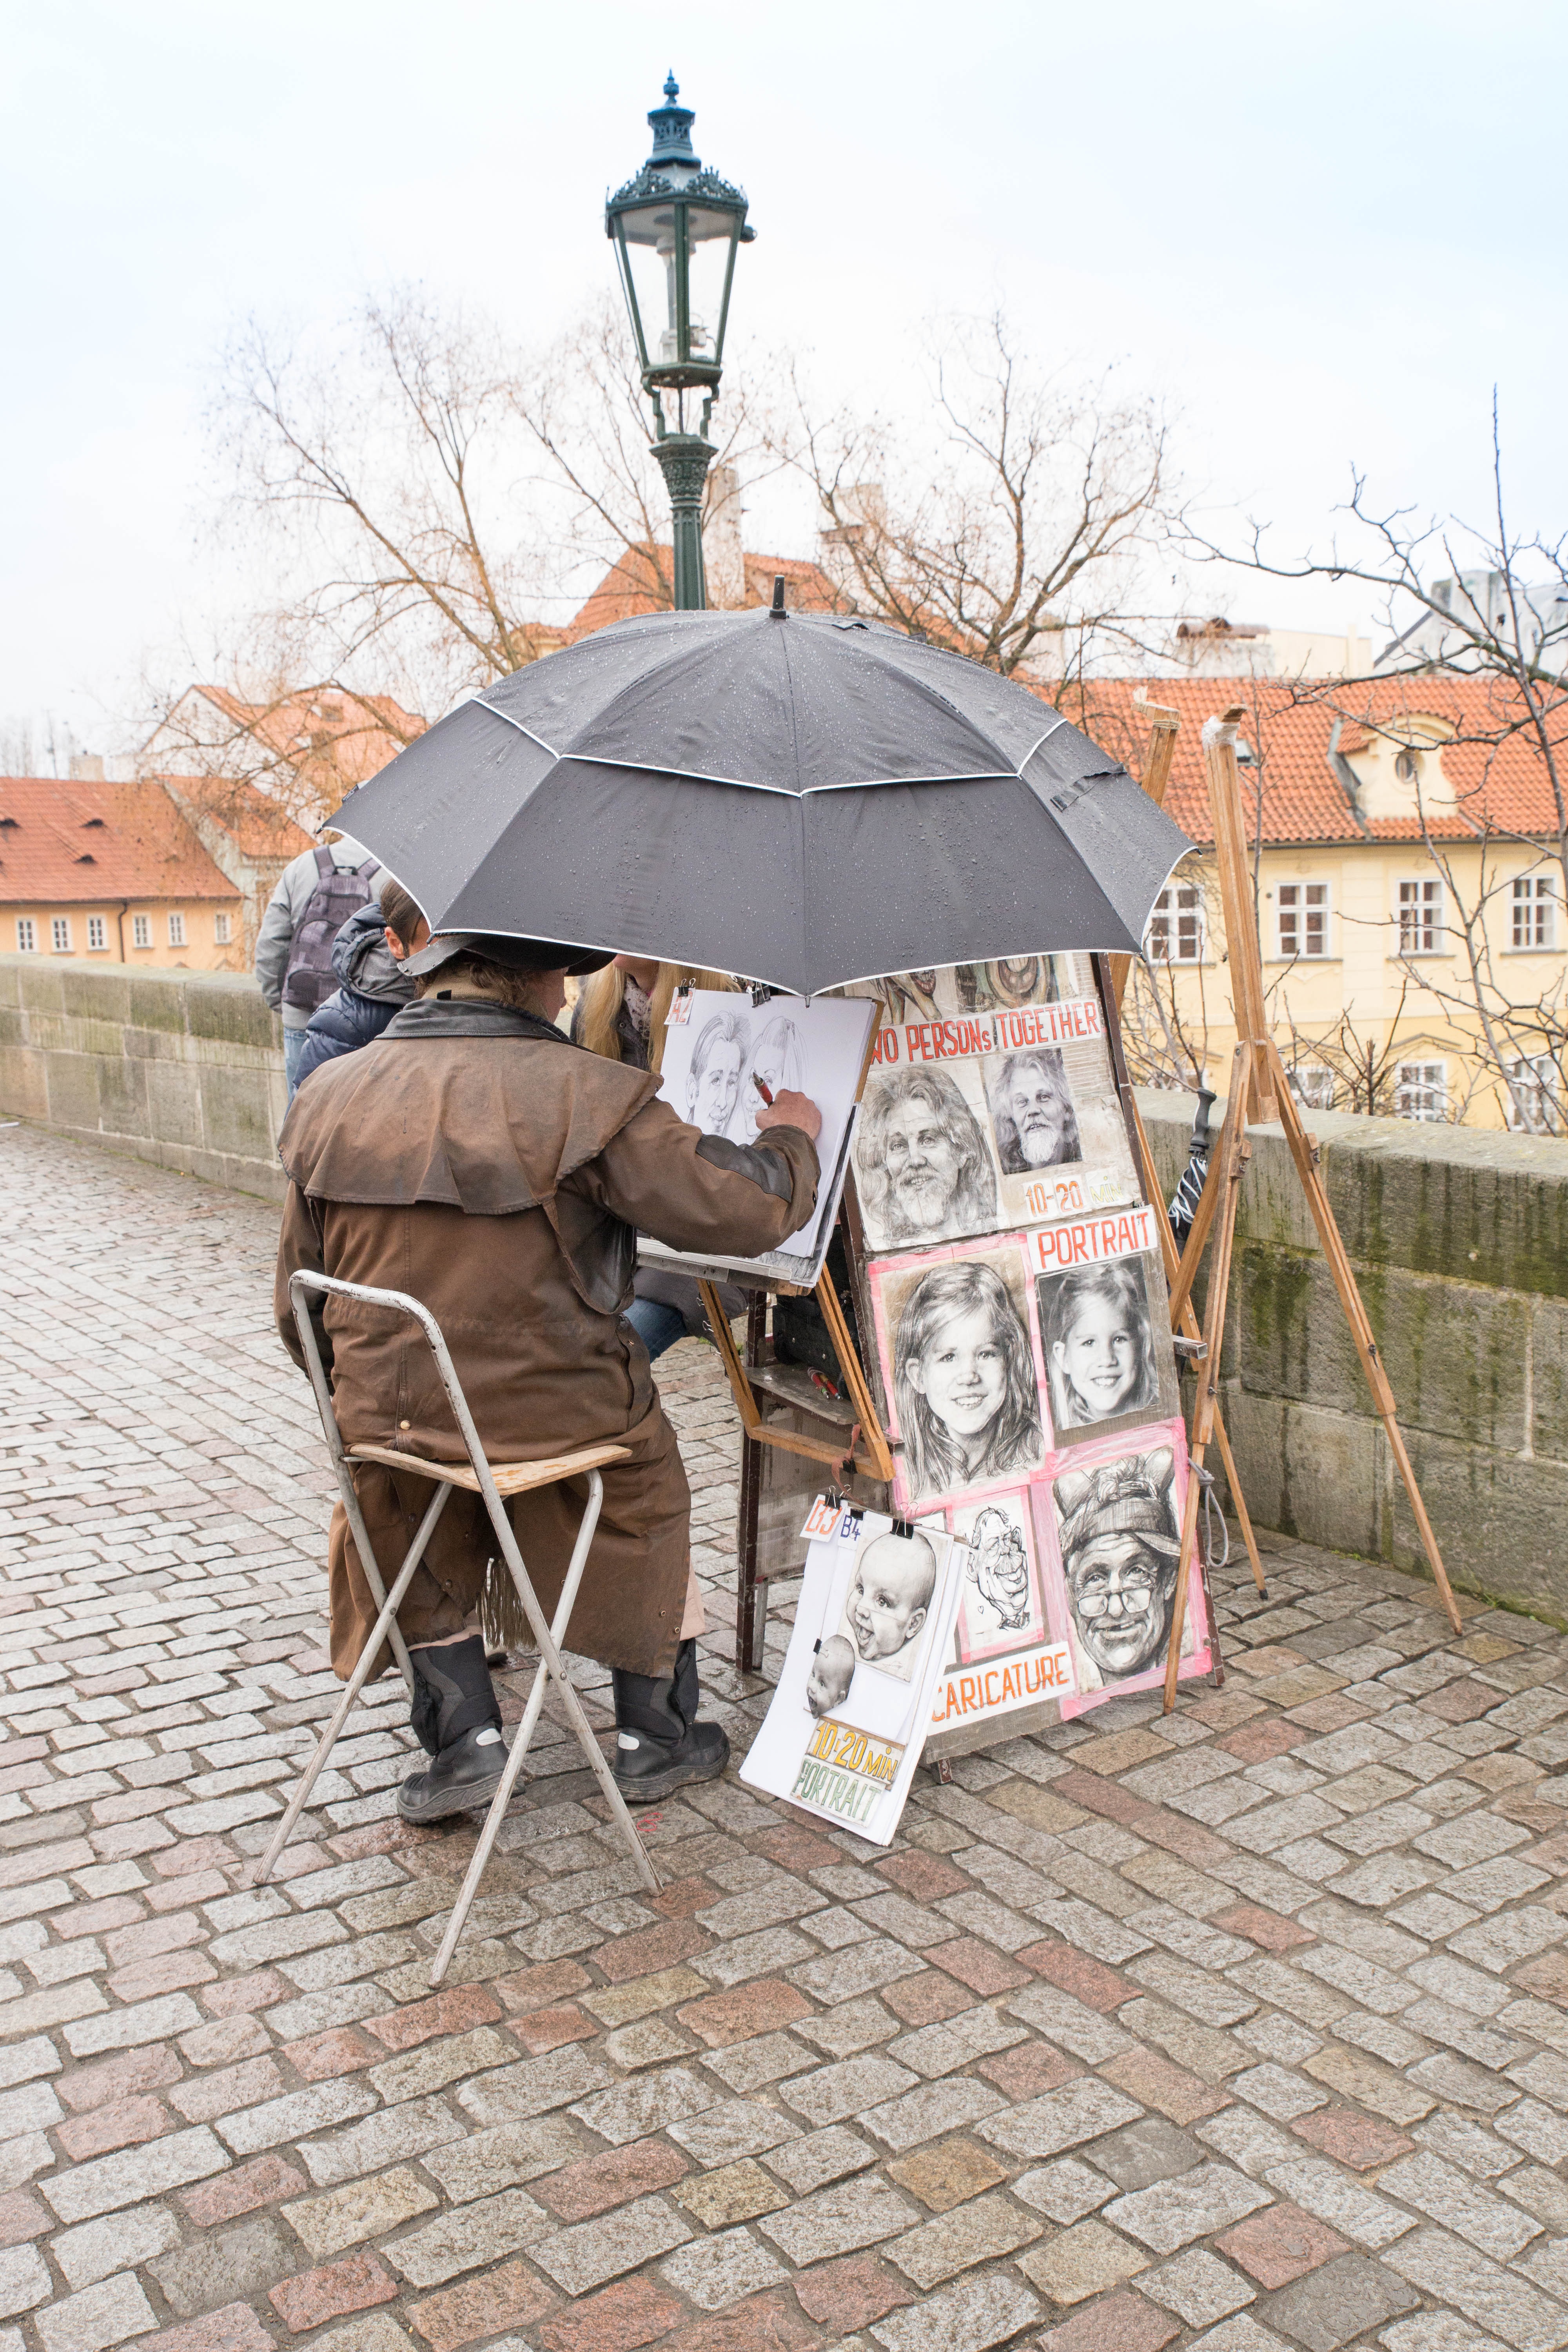
bridge, umbrella, artist, prague